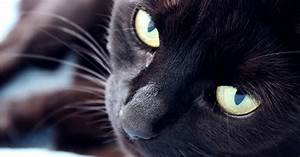
Label: cat